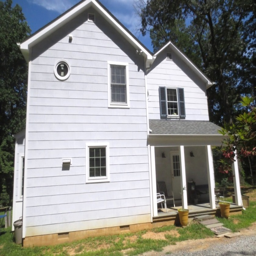
the west side of the house is most visible from the street .